Aozora Bunko

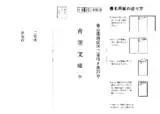
This is an explanatory illustration prepared by Aozora Bunko as part of project encouraging Japanese citizens to contact Diet members in an effort to express a point-of-view.

Aozora Bunko was created on the Internet in 1997 to provide broadly available, free access to Japanese literary works whose copyrights had expired. The driving force behind the project was Michio Tomita (1952–2013), who was motivated by the belief that people with a common interest should cooperate with each other.